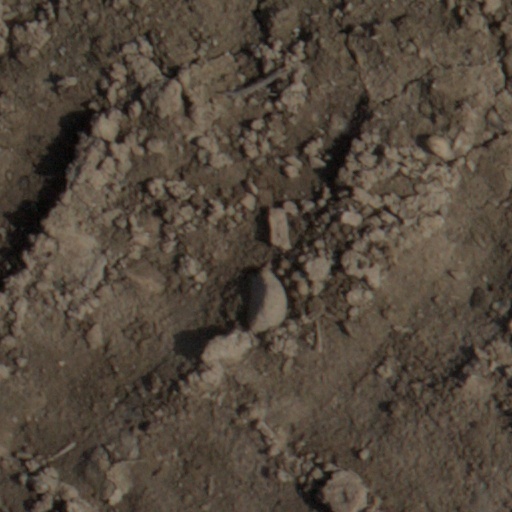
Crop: wheat